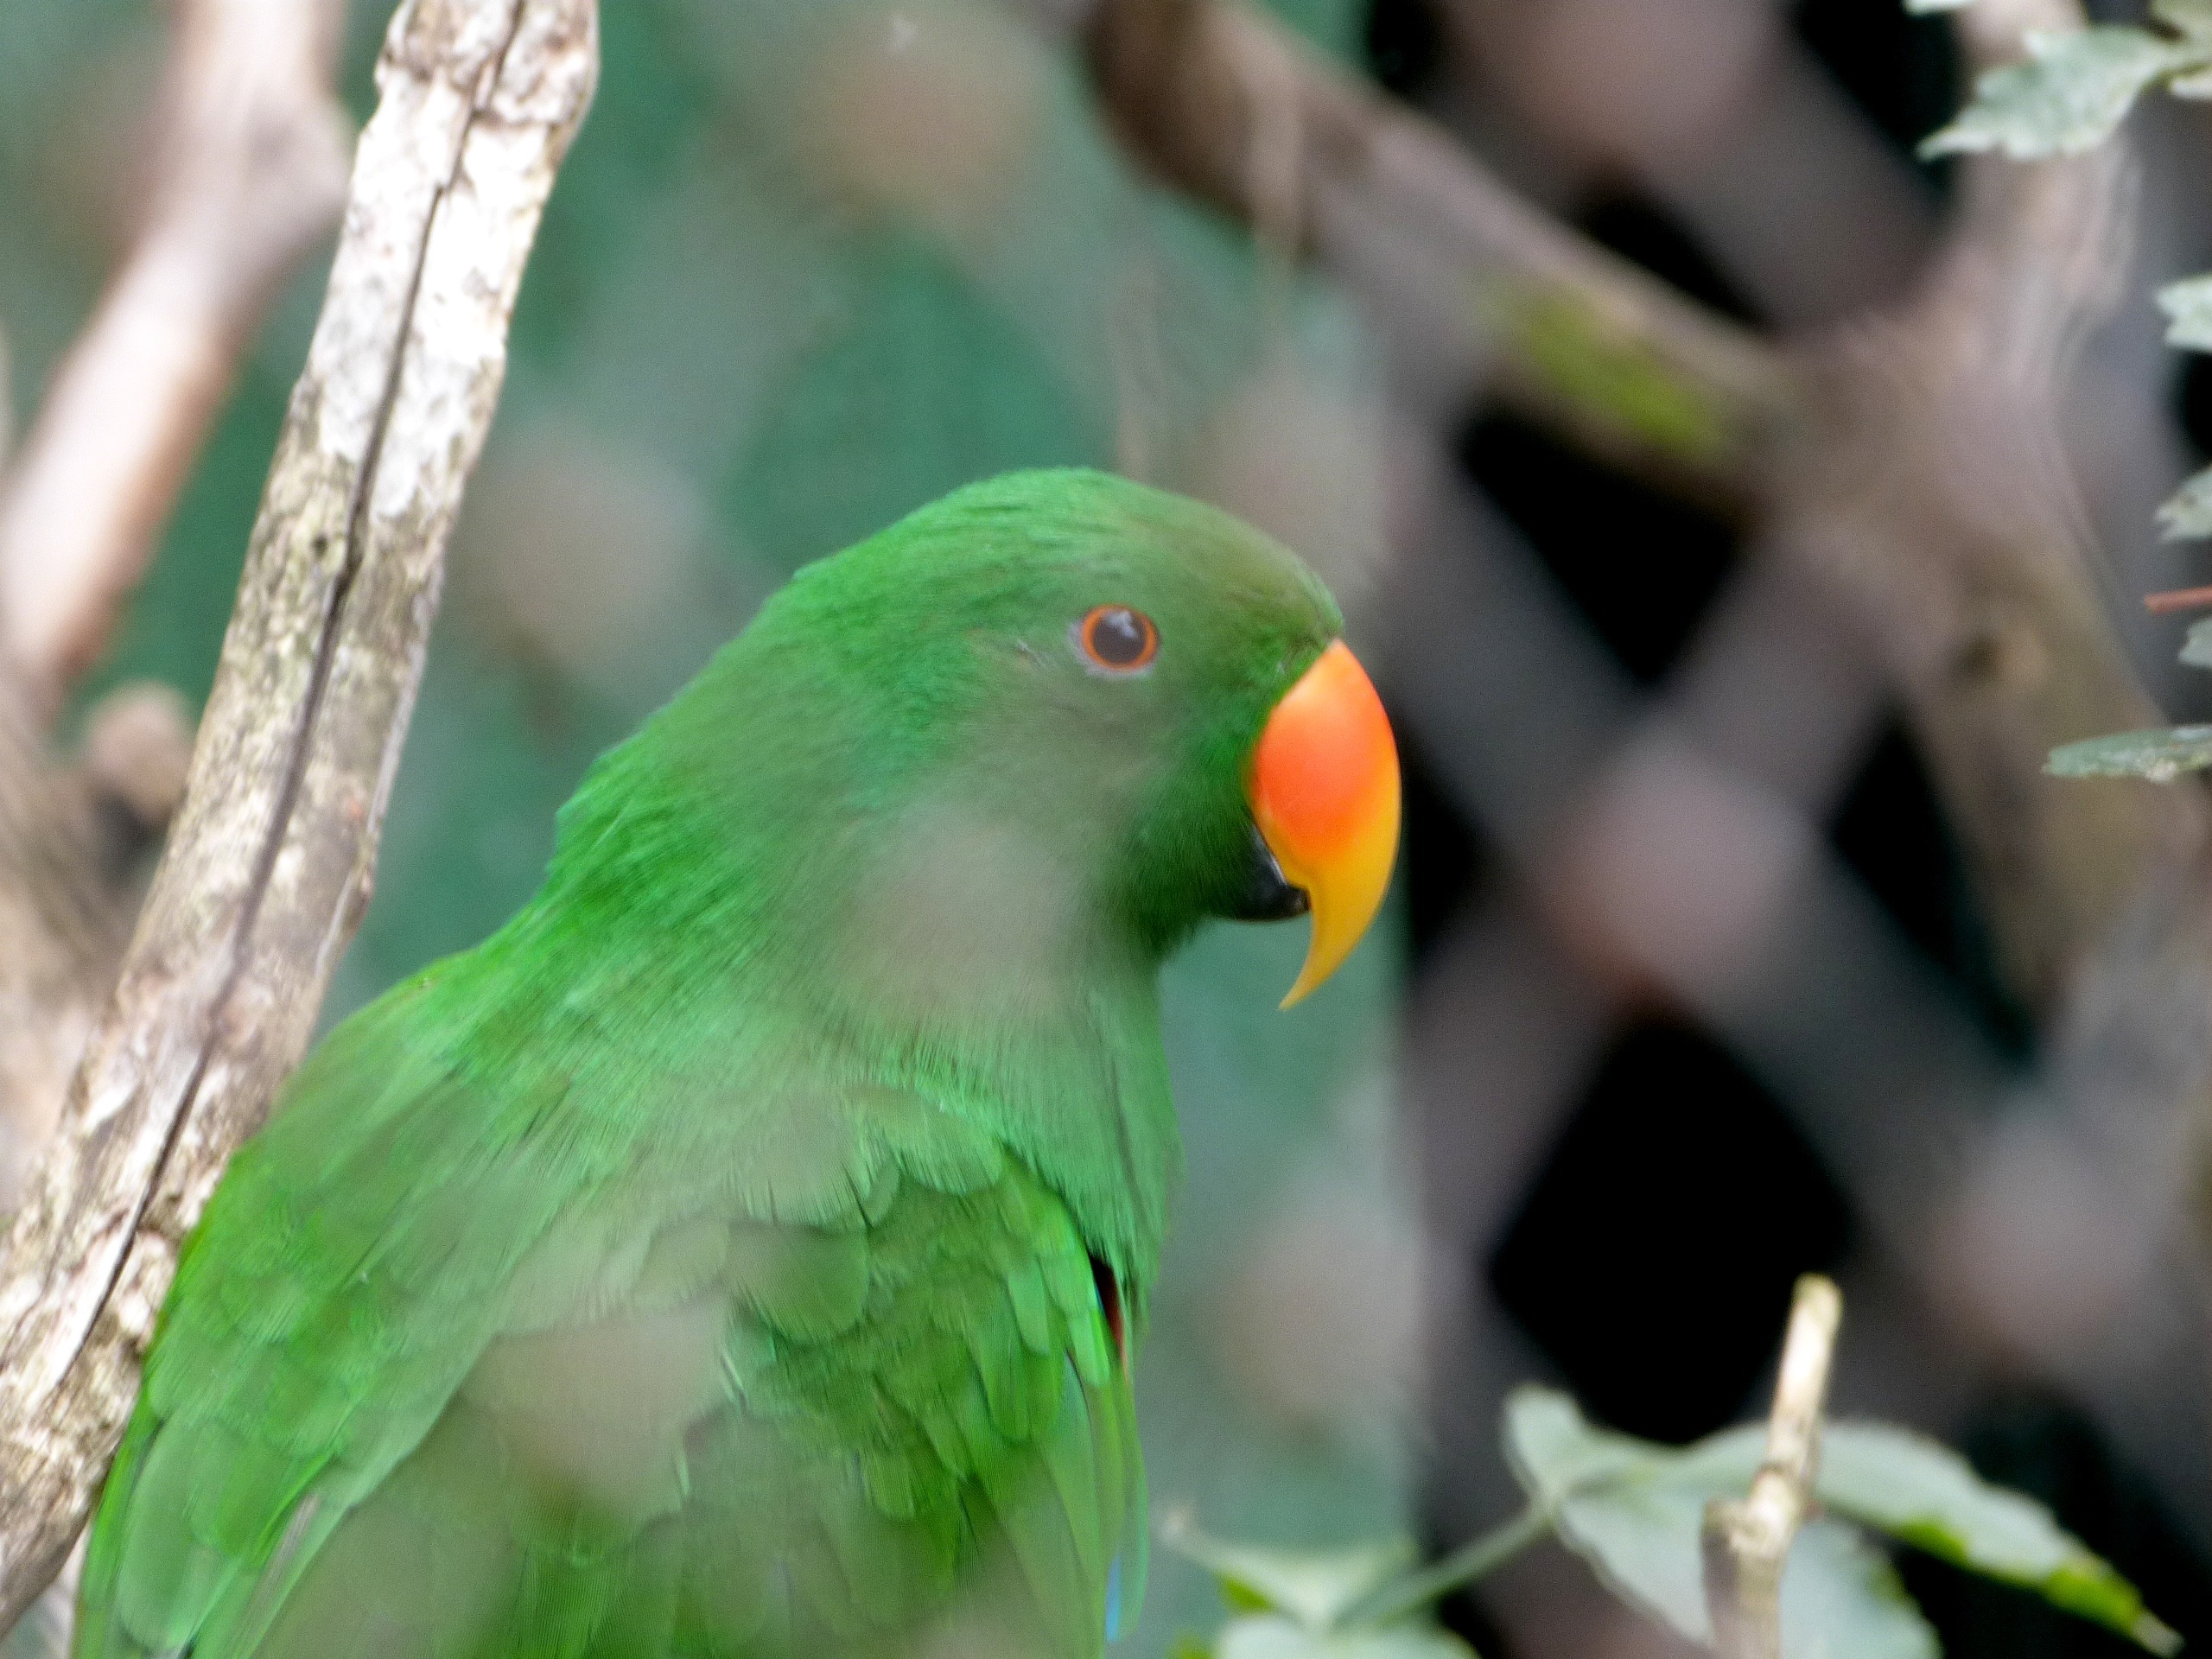
nature, bird, animal, wildlife, zoo, pet, green, jungle, beak, tropical, fauna, lorikeet, lovebird, feathers, rainforest, head, vertebrate, parrot, exotic, vibrant, parakeet, perched, common pet parakeet